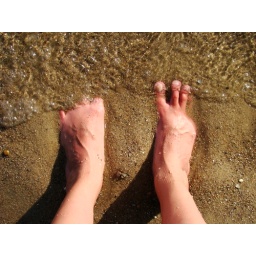
I really hate my feet... specially the left one, but enjoy feeling the sand and refreshing water around them.